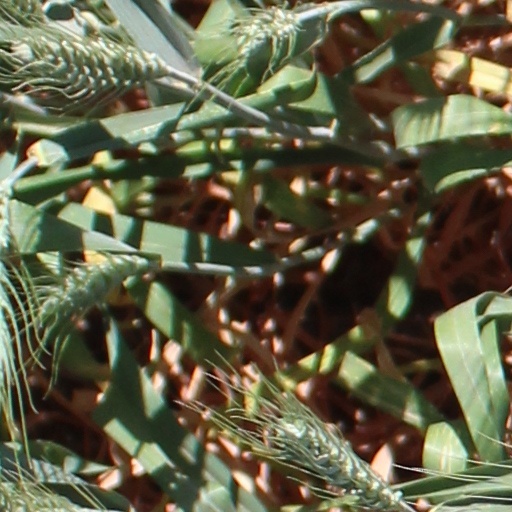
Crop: wheat